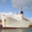
Label: ship